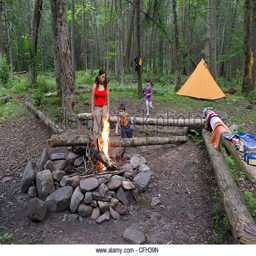
family builds a campfire during a camping trip